Vilanova d'Alcolea

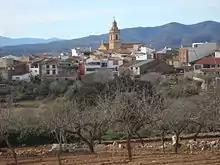
Vilanova d'Alcolea

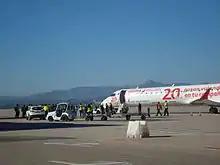
Castellón-Costa Azahar Airport (Vilanova d'Alcolea)

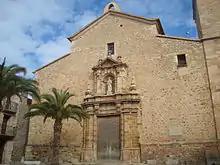
Església de Sant Bartomeu (Vilanova d'Alcolea)

The airport of Castelló de la Plana, Aeroport de Castelló - Costa Azahar, has been built 2 km south of this town. Despite having been completed in 2011, the airport is still not in operation because of doubts about its viability for Valencia's Manises airport is relatively near to Castelló. Some groups that were concerned about the ecology of the region have questioned both the location and the need for the airport, but it was built nonetheless.